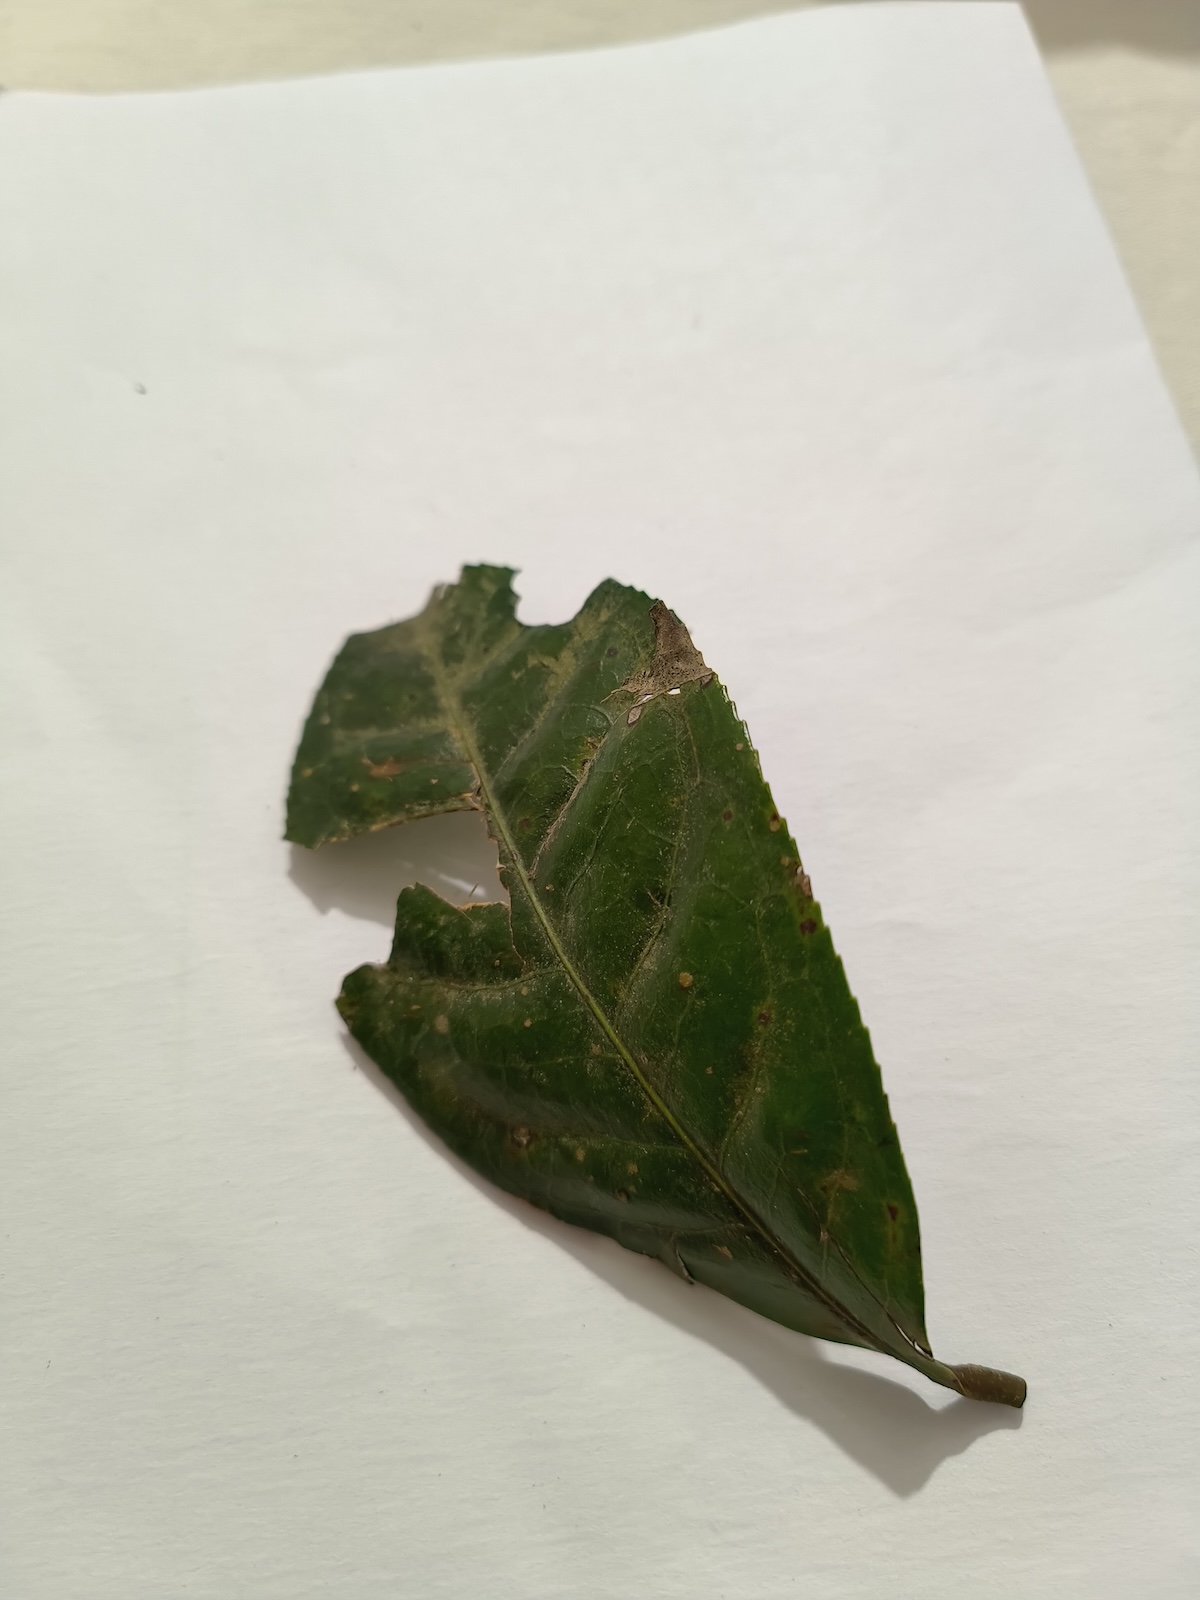
Label: Brown Blight